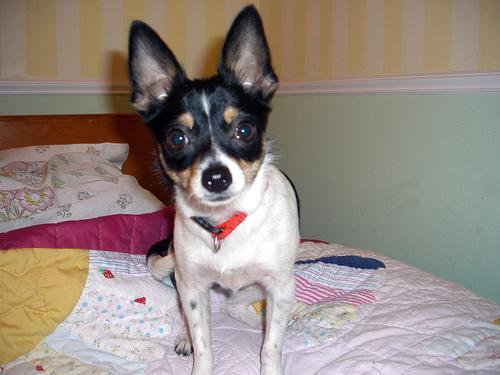
Chihuahua